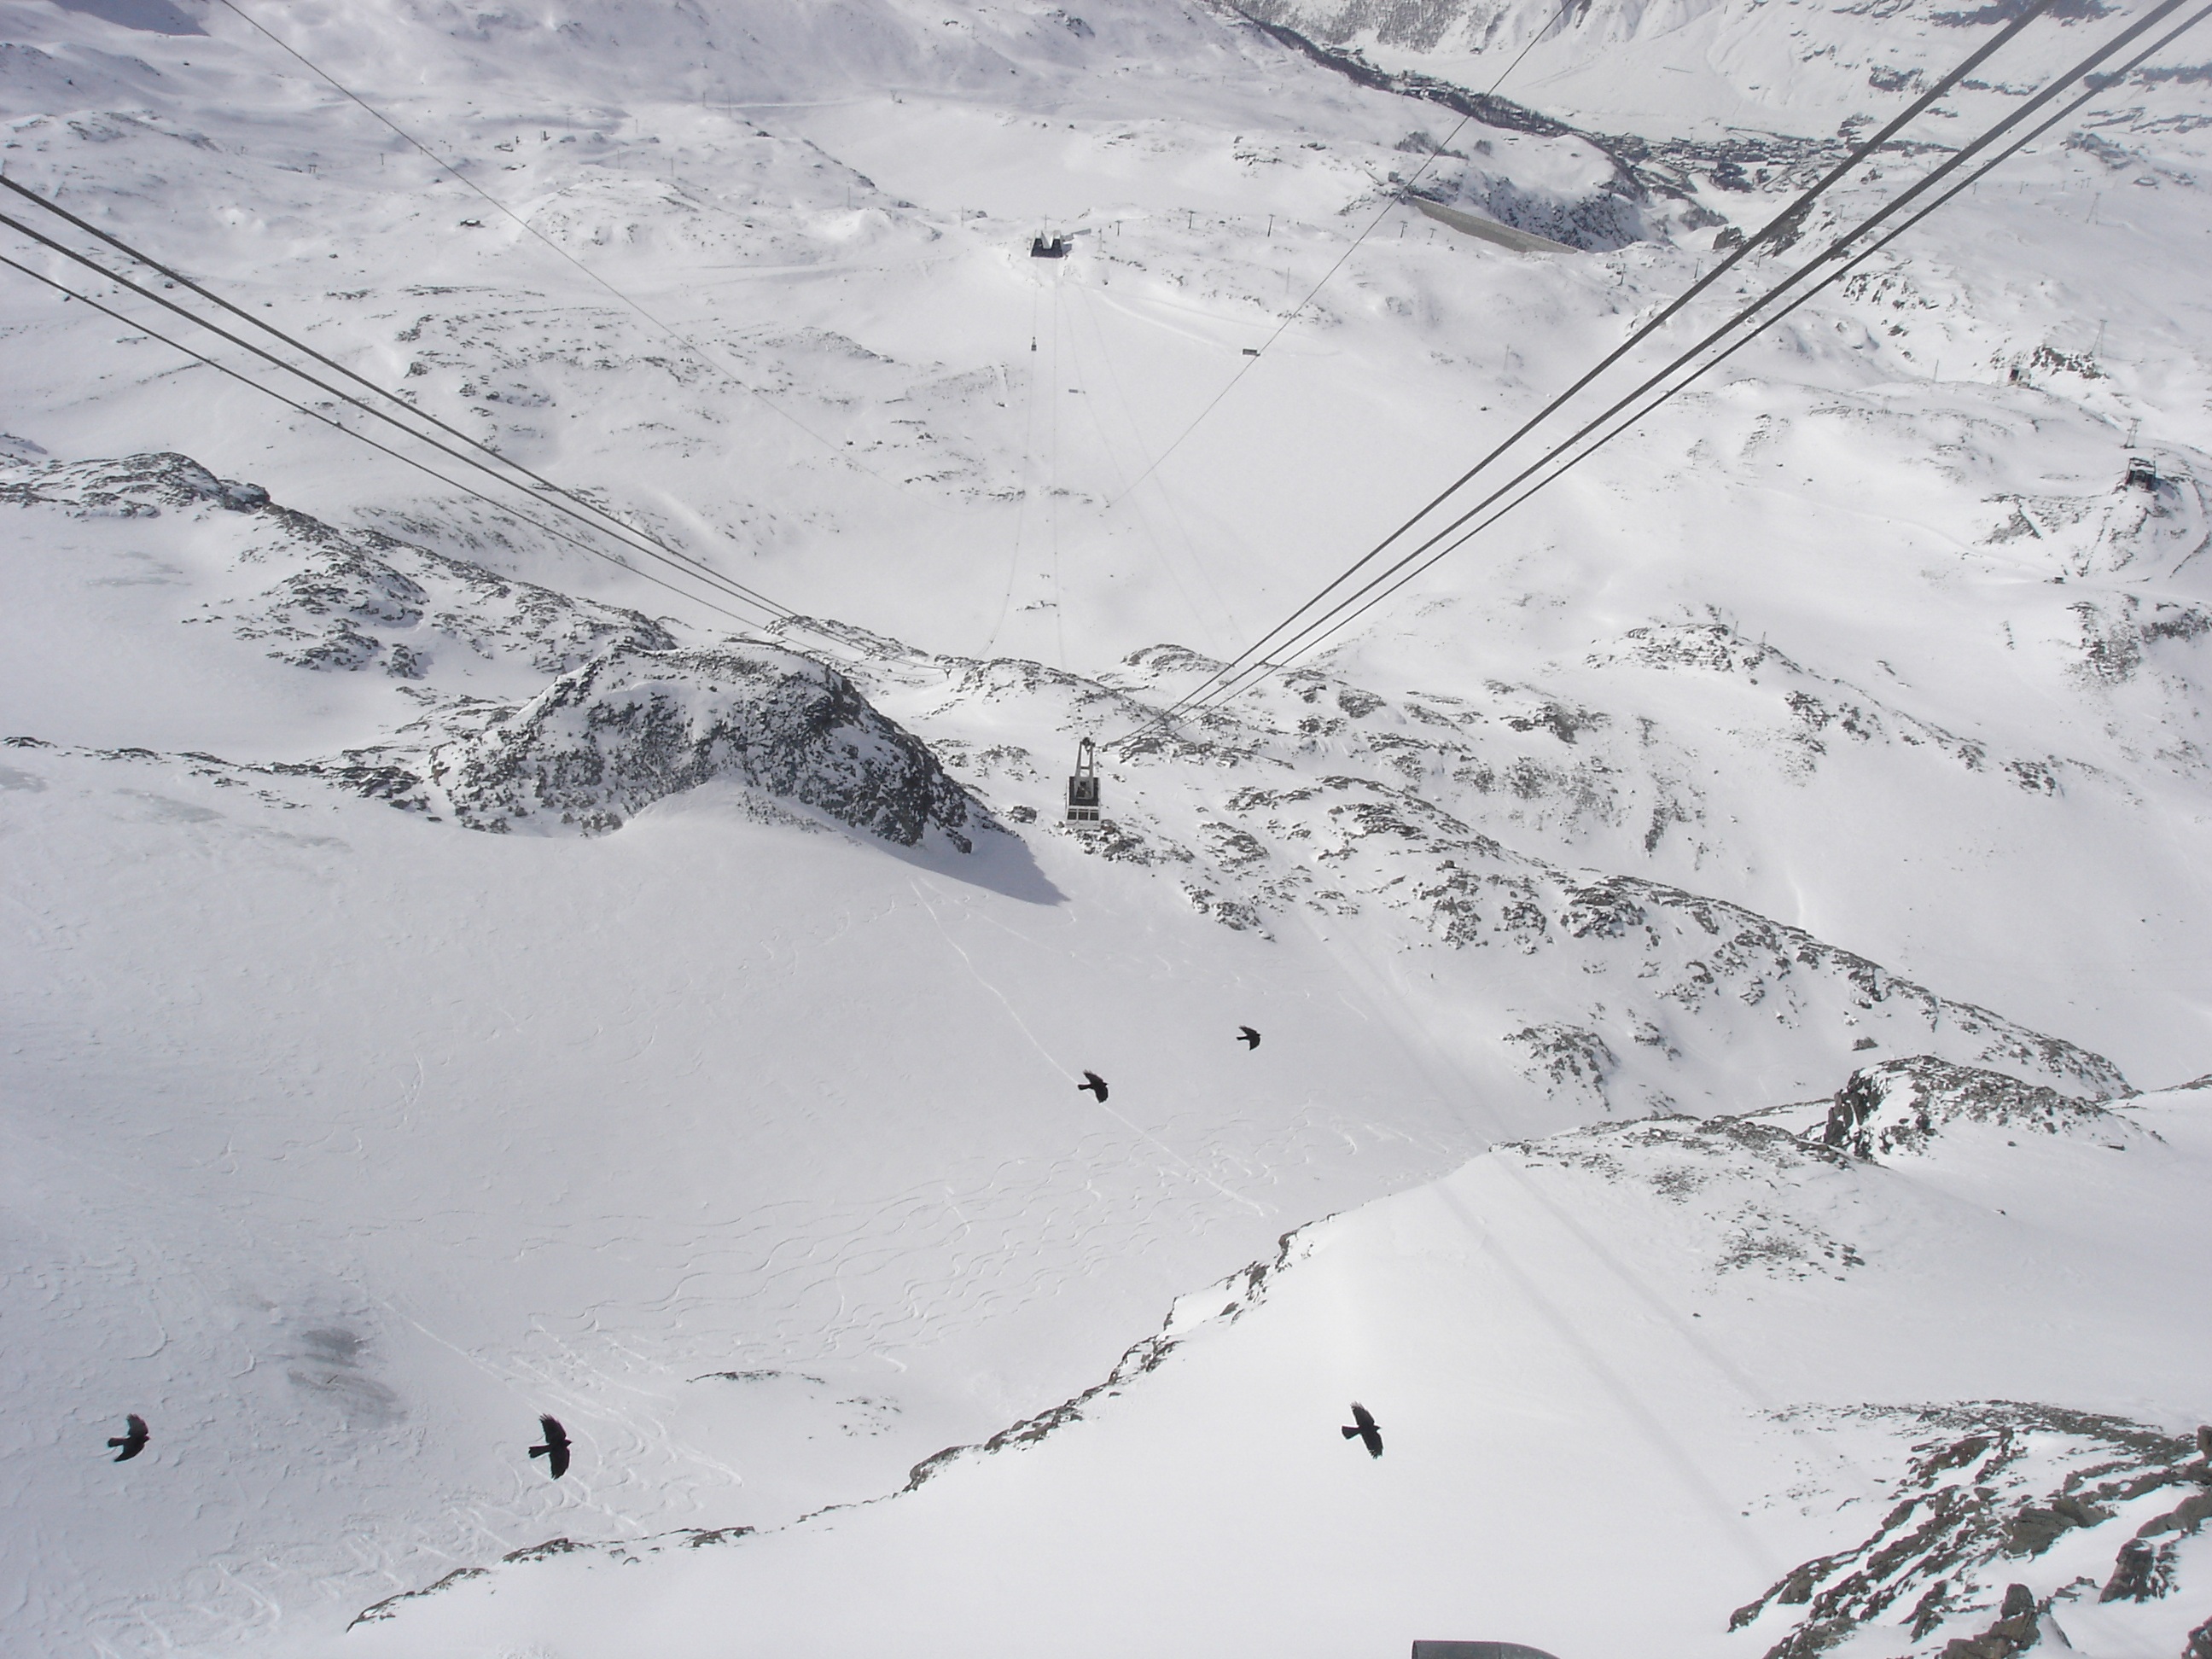
mountain, snow, winter, mountain range, weather, skiing, cable car, sports equipment, ski, piste, sci, ski touring, cervinia, ski mountaineering, ski equipment, geological phenomenon